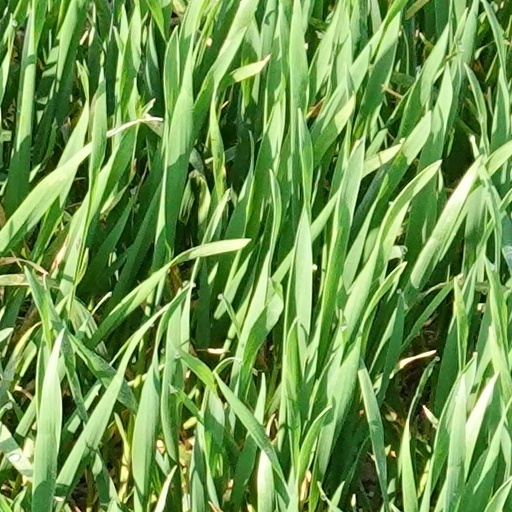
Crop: wheat